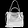
Label: Bag